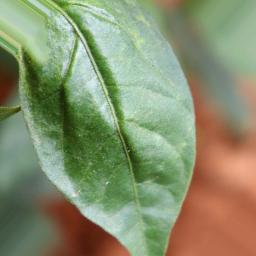
Label: healthy